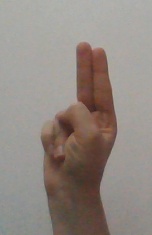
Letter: taa